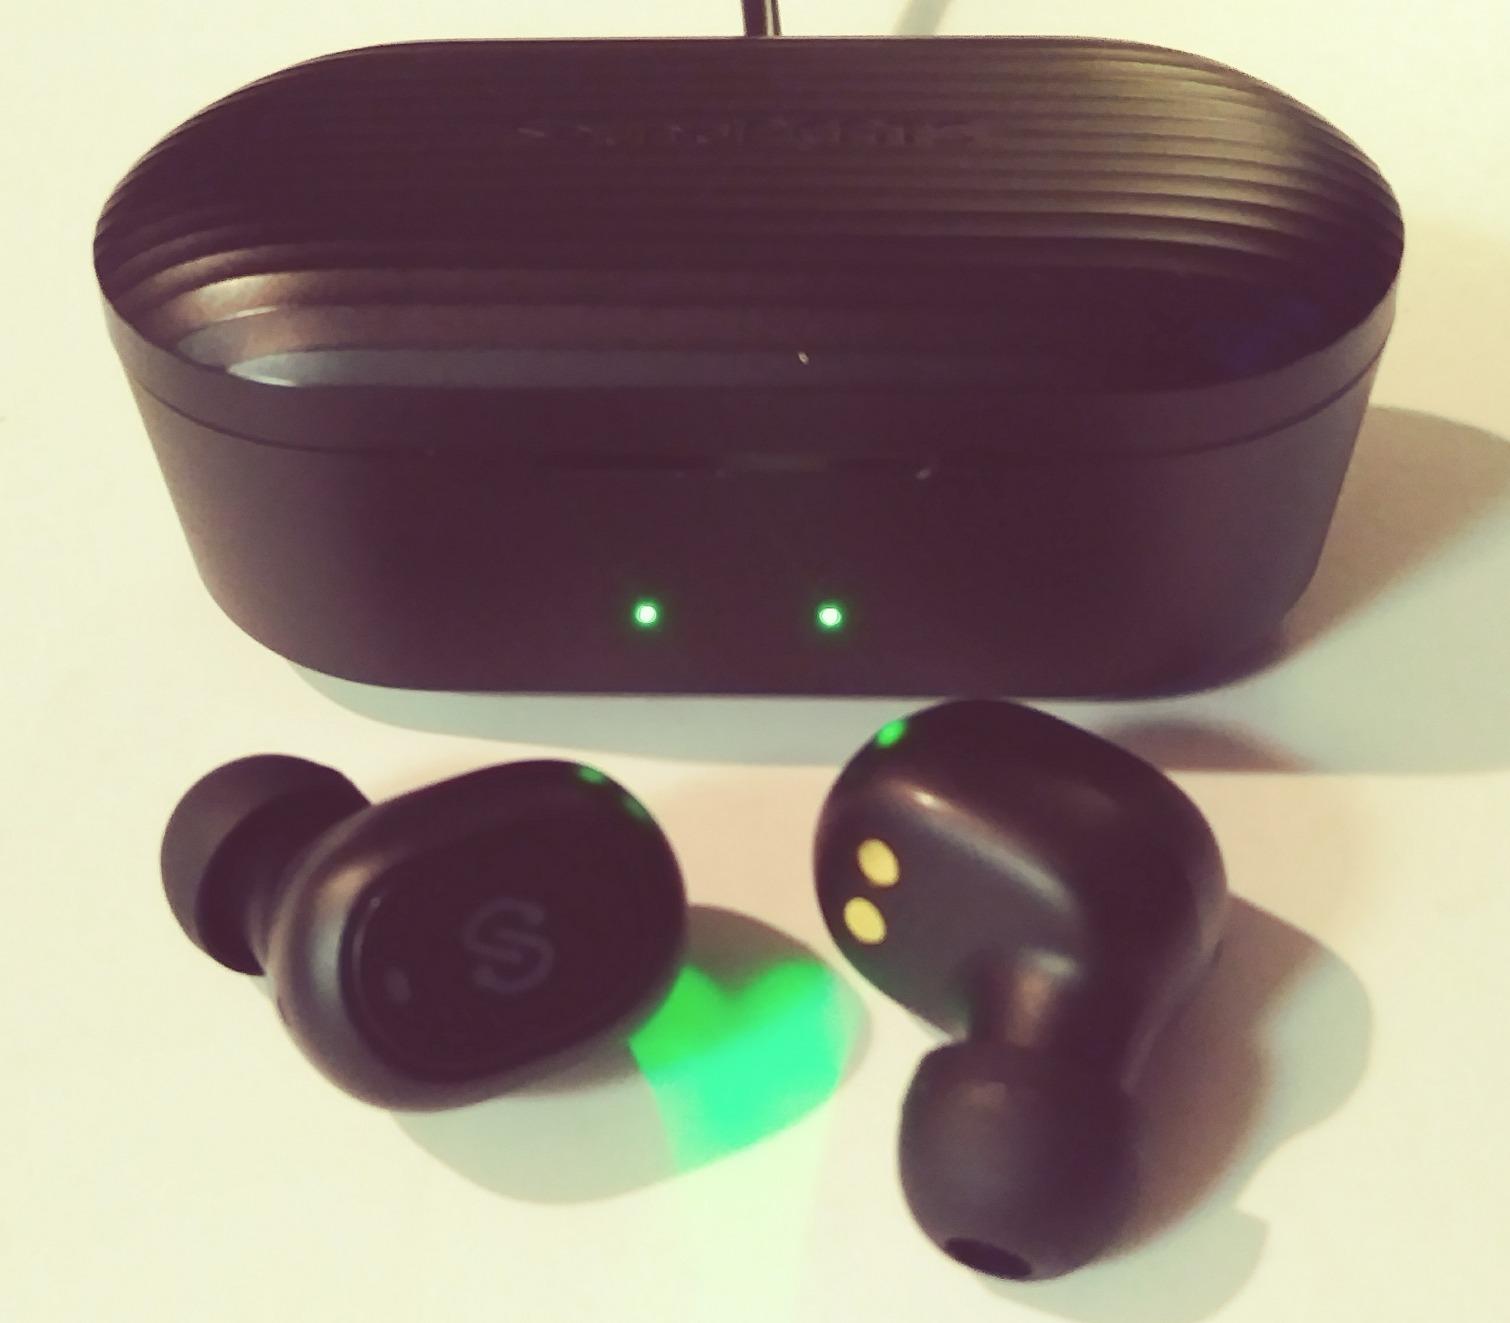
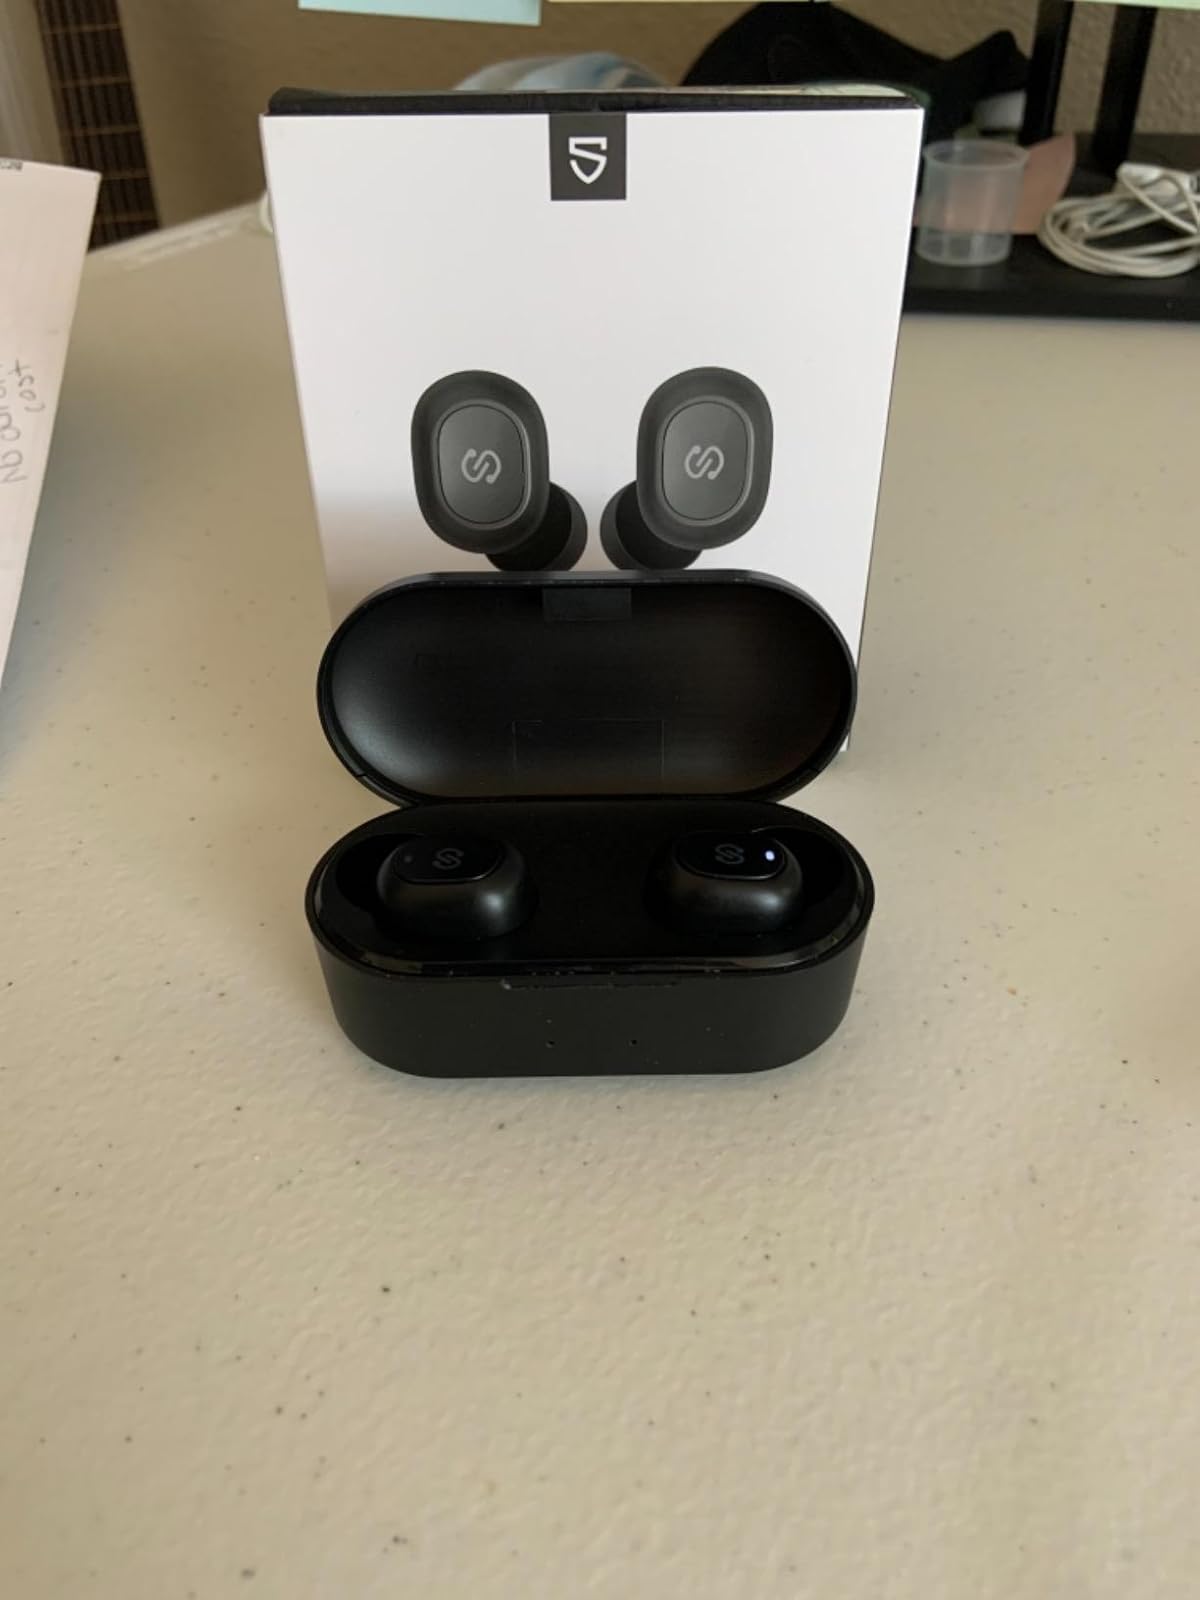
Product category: earbuds
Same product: yes